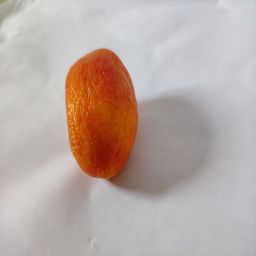
Crop: Tomato
Quality: Old